The Veils

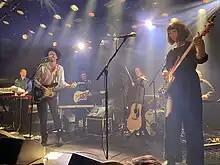
The Veils performing at Melkweg, Amsterdam in 2023

The Veils are an English/New Zealand indie/rock band fronted by singer and songwriter Finn Andrews.